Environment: lab
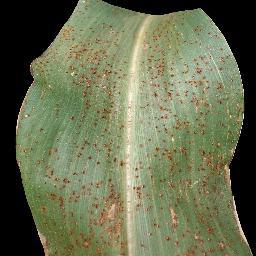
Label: common_rust